Oliver Jarvis

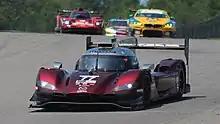
Jarvis would win the 2019 Mobil 1 SportsCar Grand Prix, Mazda's second IMSA win.

During the Pokka 1000km in Suzuka, Jarvis won the race partnering with Juichi Wakisaka and André Lotterer despite not having to drive throughout the race.